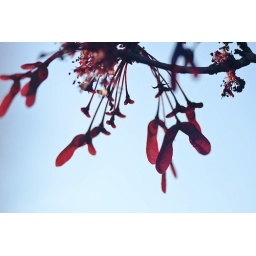
The tree in my front yard is growing red things. I don't know what it is, but I like it.